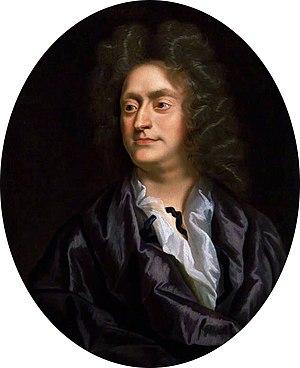
The Cold Song ou Cold Genius Song est un célèbre air d'opéra épique pour orchestre symphonique et voix de basse vibrato. Il est extrait de What Power Art Thou ? Acte III, scène 2 du semi-opéra baroque King Arthur en 5 actes, composé en 1691 par le compositeur anglais Henry Purcell, sur un livret de John Dryden, inspiré de la légende arthurienne, sur le thème allégorique du « pouvoir de l'amour ».
Henry Purcell, né le 10 septembre 1659 et mort le 21 novembre 1695, est un musicien et compositeur anglais, né et mort à Londres dans le quartier de Westminster. Bien qu'il ait incorporé des éléments stylistiques italiens et français dans ses compositions, Purcell a développé une forme proprement anglaise de musique baroque. Musicien complet, il éclipse par la qualité et la variété de son œuvre tout ce que ses contemporains ont pu écrire dans les genres qu'il a abordés : opéra, musique de scène, cantates profanes et religieuses, musique pour clavier ou musique de chambre. Il faudra attendre le XXᵉ siècle avec Edward Elgar, Ralph Vaughan Williams, William Walton et Benjamin Britten, pour qu'un compositeur d'origine anglaise égale la renommée de Purcell.